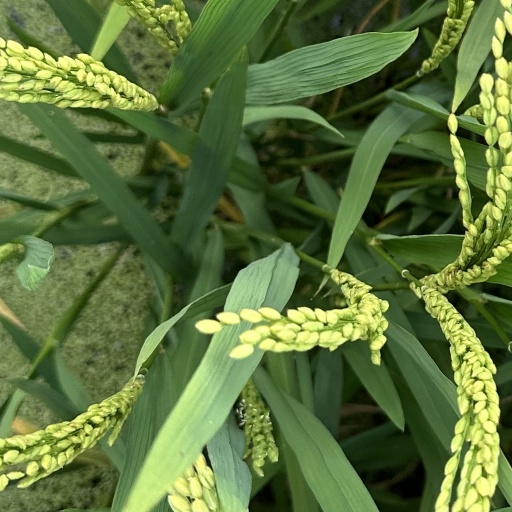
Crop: rice